John Wick: Chapter 3 – Parabellum

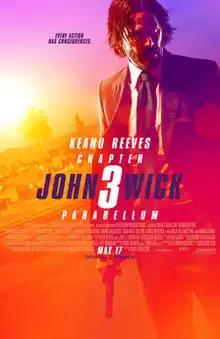
Theatrical release poster

John Wick: Chapter 3 – Parabellum is a 2019 American neo-noir action thriller film directed by Chad Stahelski from a screenplay by Derek Kolstad, Shay Hatten, Chris Collins, and Marc Abrams, based on a story by Kolstad. The film is the direct sequel to "" (2017) and the third installment in the "John Wick" franchise. It stars Keanu Reeves as the title character, alongside an ensemble supporting cast including Halle Berry, Laurence Fishburne, Mark Dacascos, Asia Kate Dillon, Lance Reddick, Anjelica Huston, and Ian McShane. The film takes place immediately after "Chapter 2" and centers on John Wick going on the run from a legion of hitmen after a bounty is placed for his murder.